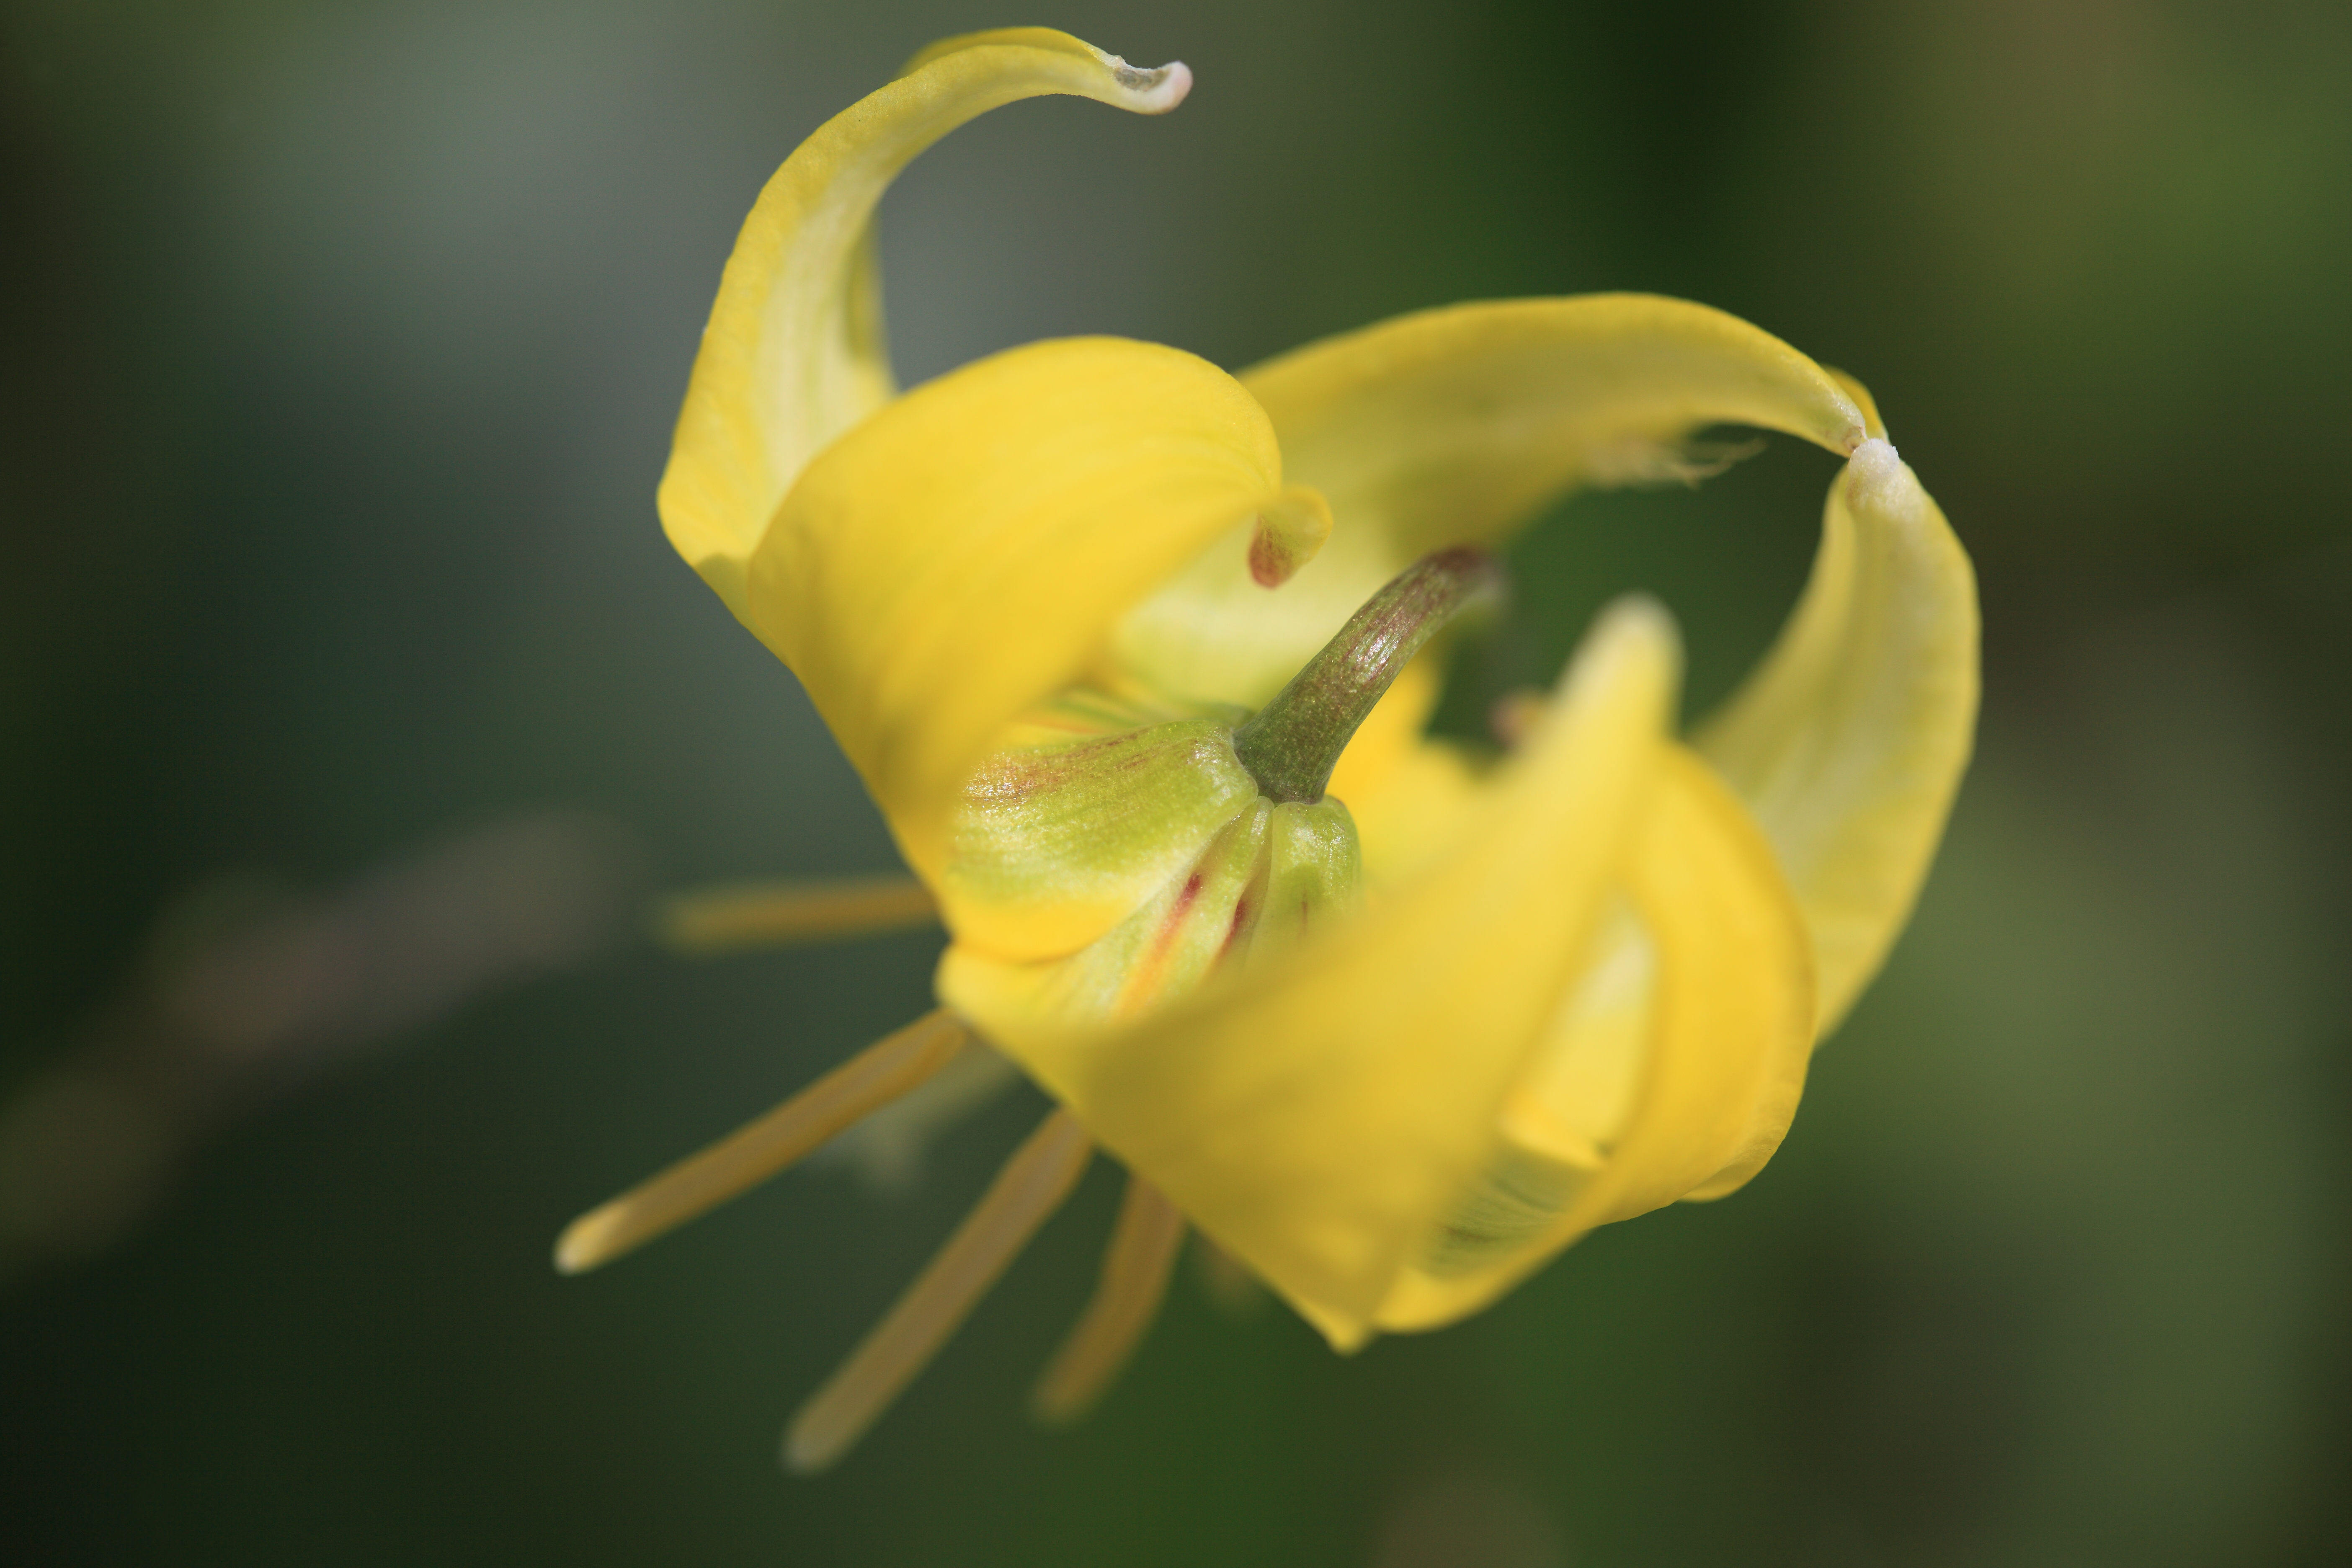
blossom, plant, photography, flower, petal, green, high, botany, yellow, flora, wildflower, close up, avalanche, tochigi, 5d, hires, lily, markii, hi, res, resolution, macro photography, flowering plant, plant stem, land plant